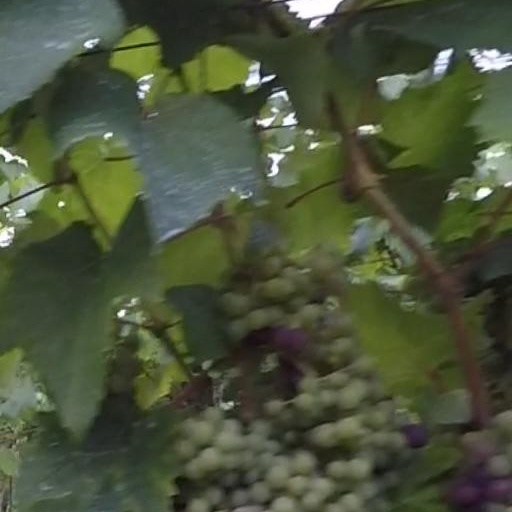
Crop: grape